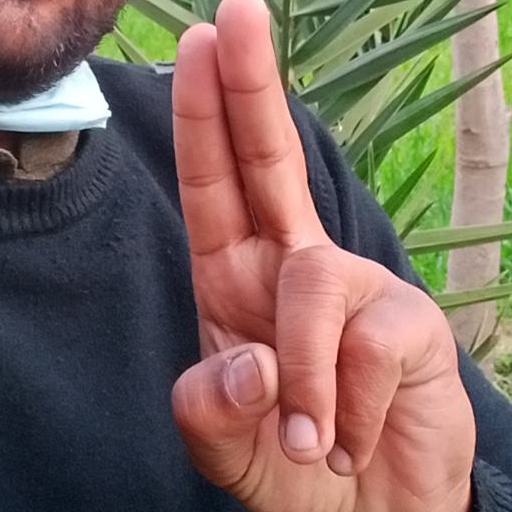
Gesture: two_up